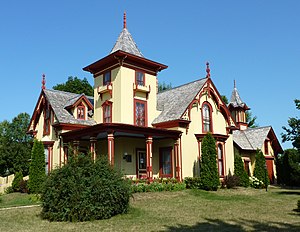
Carpenter Gothic
Eugene Saint Julien Cox House